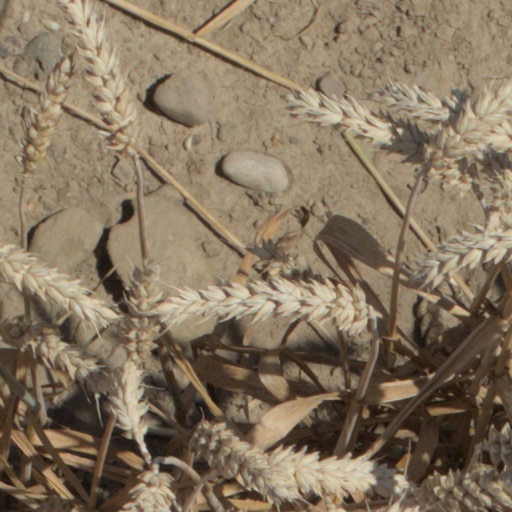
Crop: wheat